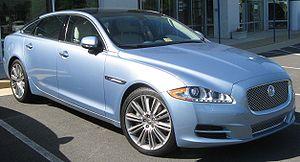
La Jaguar XJ est une limousine 4 portes du constructeur anglais Jaguar, filiale de l'indien Tata Motors. C'est le premier nouveau modèle conçu sous la nouvelle direction indienne. Dénommée X351 en interne, elle est vendue depuis début 2010 à un prix de base de l'ordre de 78 000 € et pouvant atteindre les 145 000 € pour la XJ-R.
La Jaguar XJ est une série de modèles produits par la marque anglaise d'automobiles de luxe Jaguar. X ainsi que ses chiffres n'est que l'appellation d'usine.